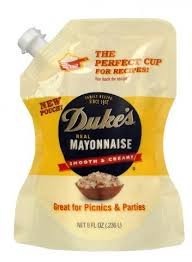
Item Name: Dukes Real Mayonnaise 8oz Squeeze Pouch (Pack of 4)
Value: 32.0
Unit: Ounce

Price: 1.75